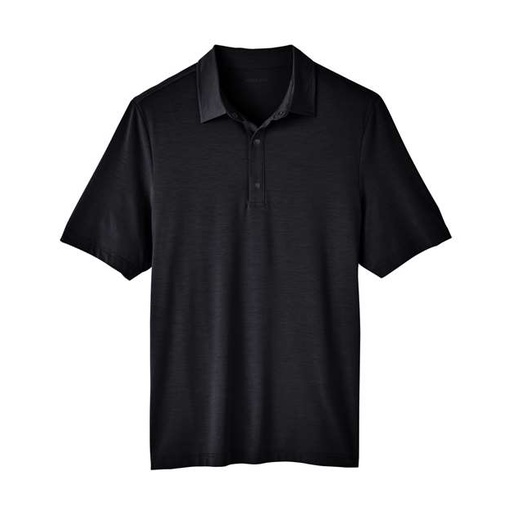
Men's JAQ Snap-Up Stretch Performance Polo
5.3 oz./yd²/180 gsm (US), 8.8 oz./L yd (CA), 69/26/5 polyester/ lyocell/spandex jersey Moisture-management Anti-microbial performance Active fit Stretch performance Self-fabric collar with metal three-snap closure Side vents The fiber lyocell from Lenzing® is a sustainably sourced, renewable and bio-degradable botanic fiber
Brand: North End
Category: Apparel & Accessories > Clothing > Activewear > Activewear Tops